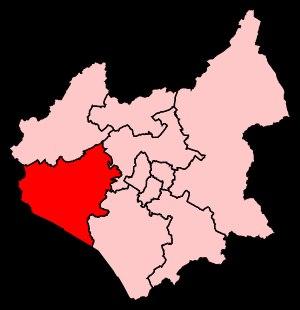
La circonscription de Bosworth est une circonscription électorale anglaise située dans le Leicestershire et représentée à la Chambre des Communes du Parlement britannique.